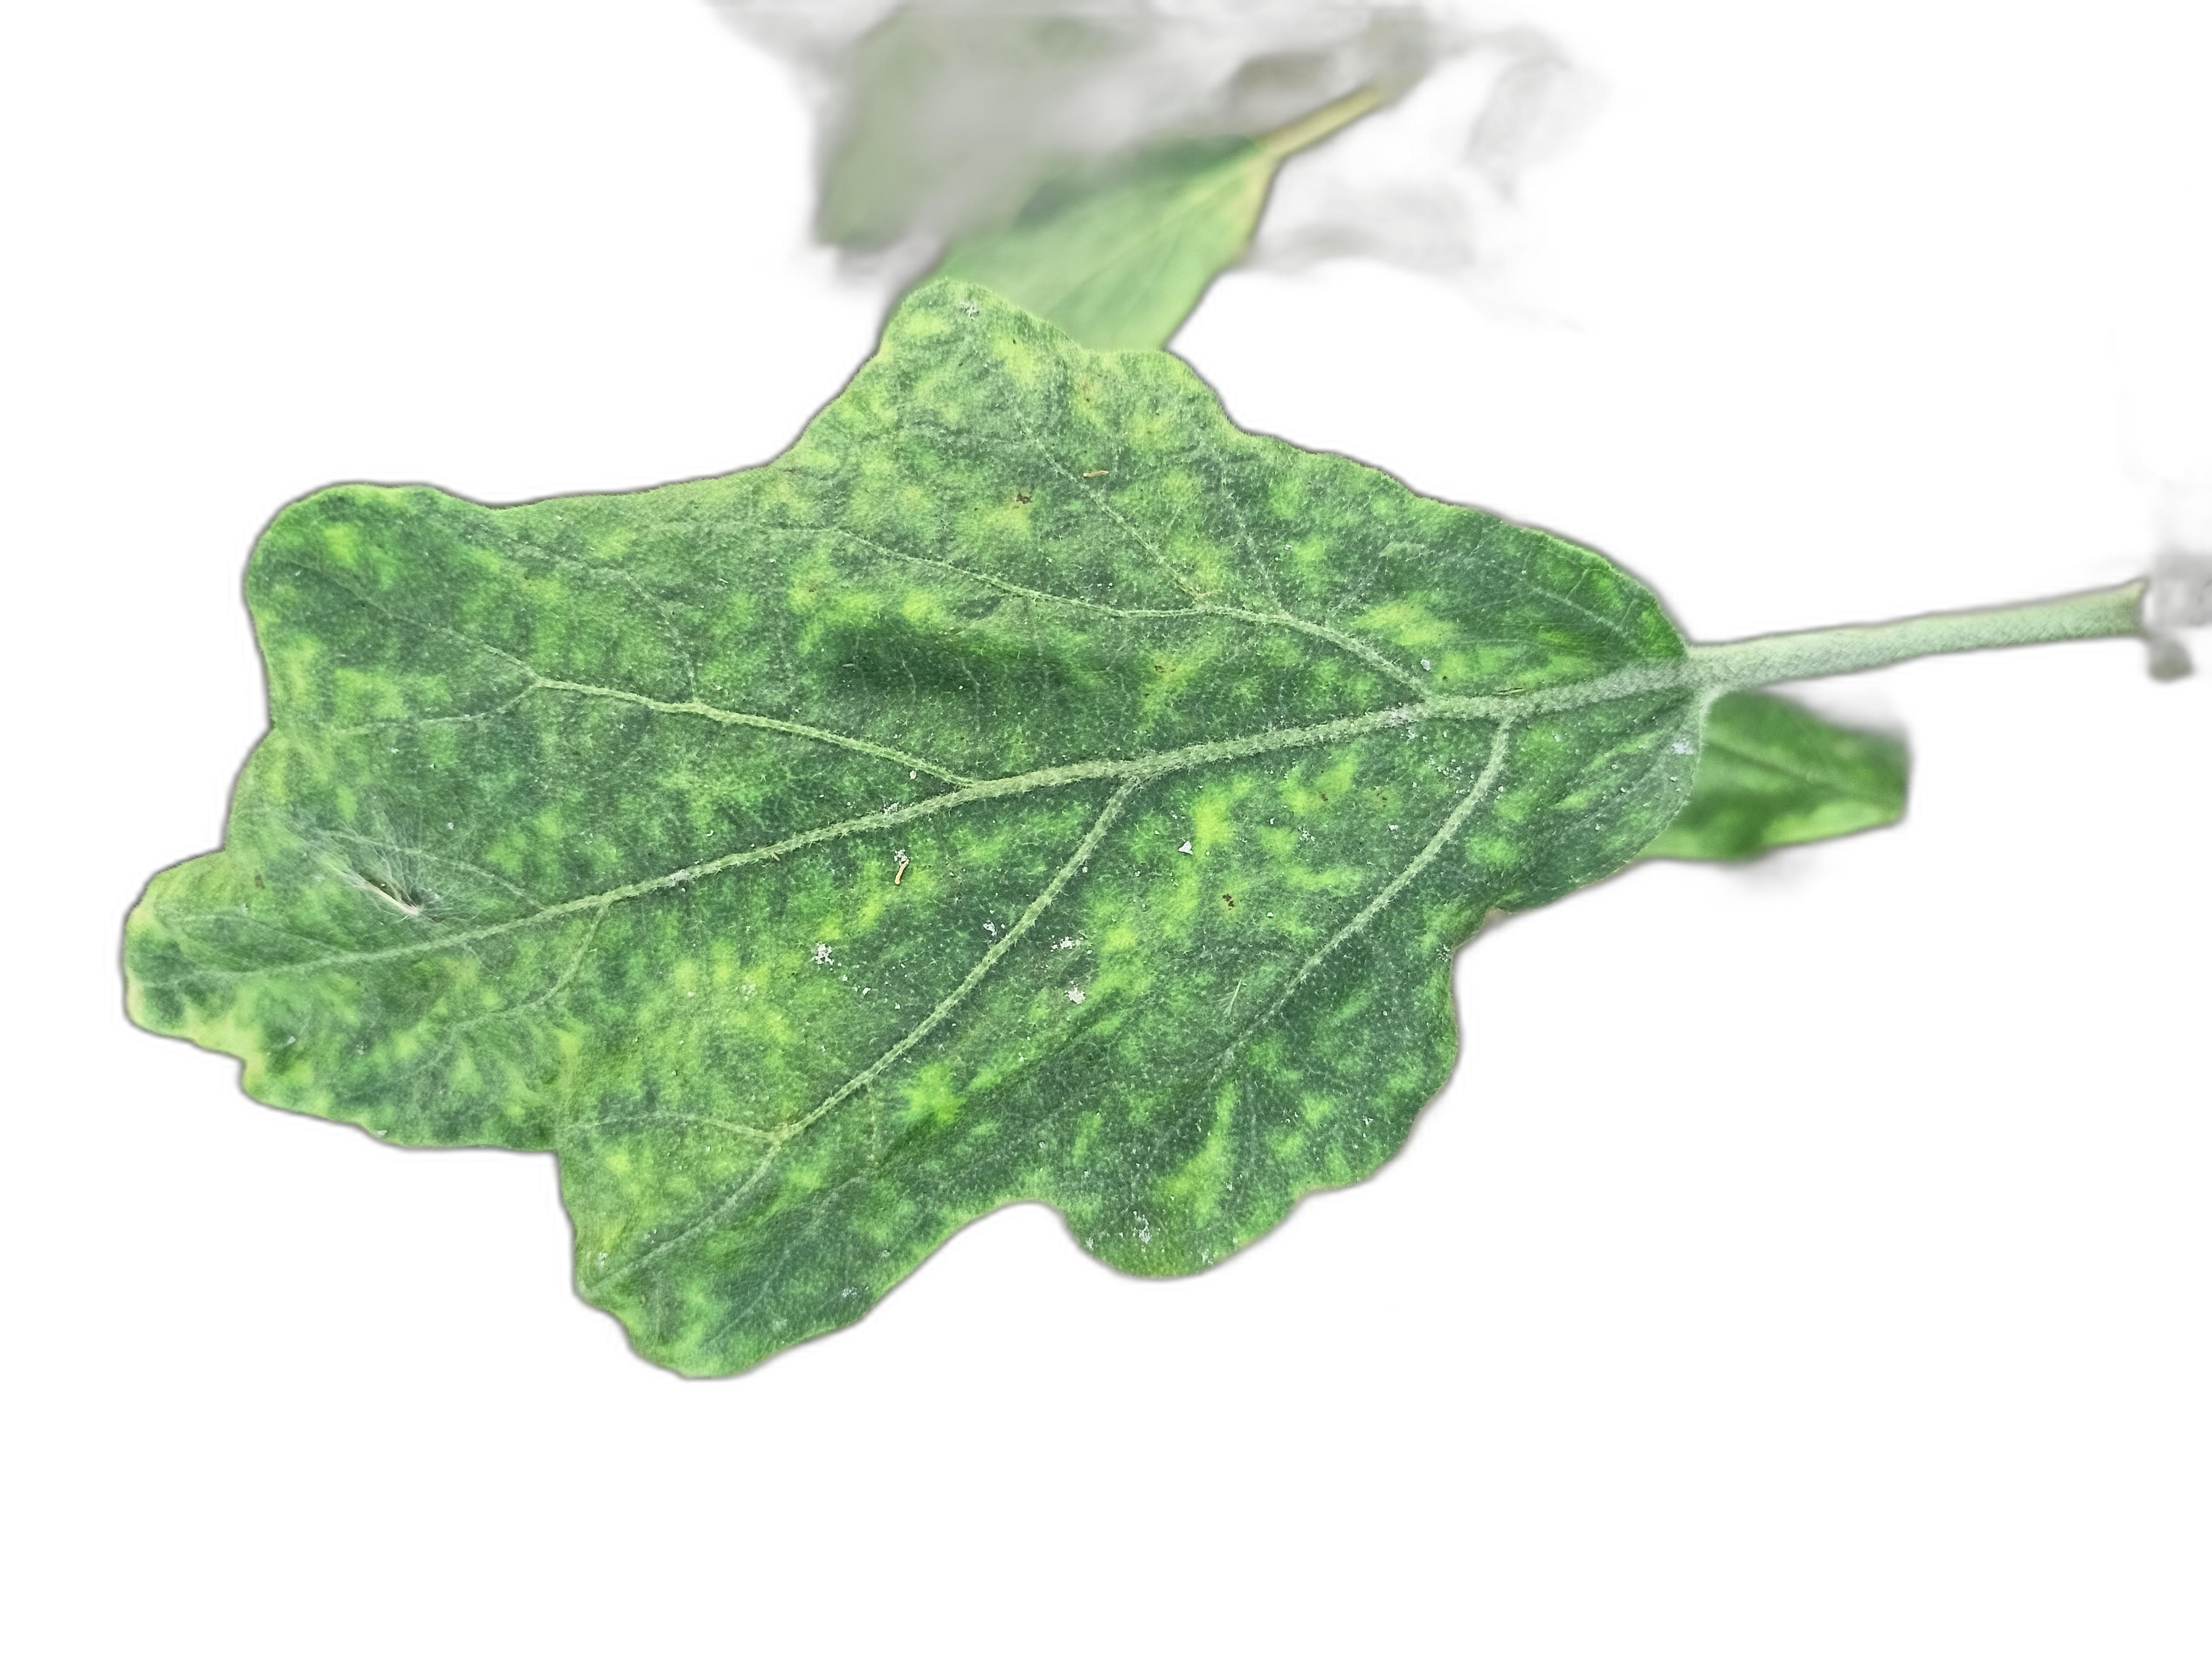
Label: Mosaic Virus Disease